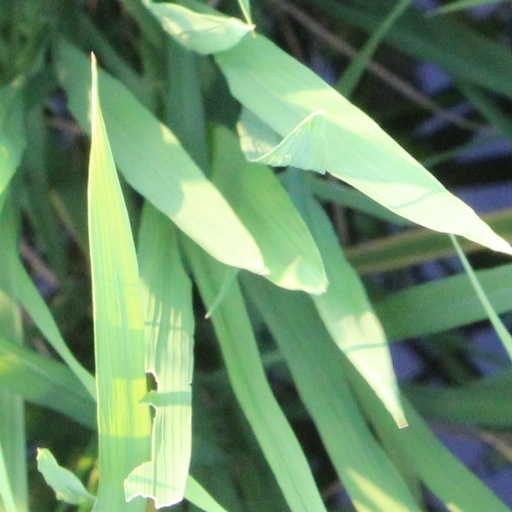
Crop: rice